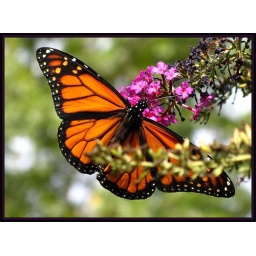
monarch butterfly on a buddleia flower in the hood